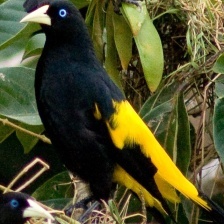
Species: YELLOW CACIQUE
Scientific name: CACICUS CELA